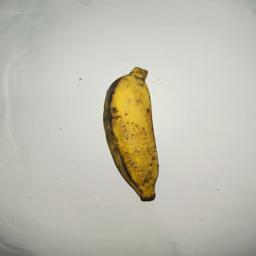
Ripeness: Ripe